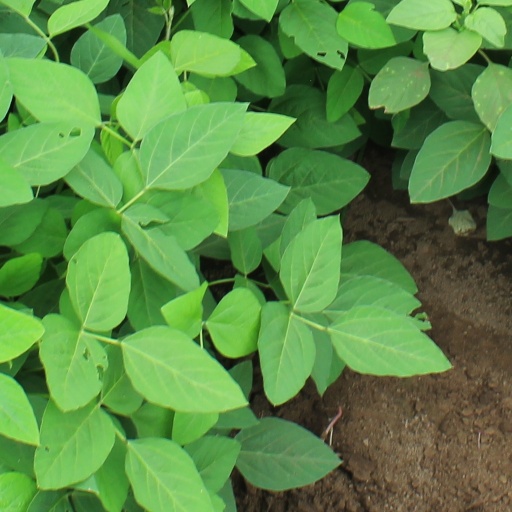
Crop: soybean